ESPN Events

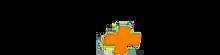
Logo of ESPN Plus, the branding initially used for ESPN's syndicated telecasts.

ESPN Plus used to hold the rights to Conference USA football and basketball, Mountain West Conference football and basketball, and Big Ten Conference football and basketball, but has lost them as detailed below: